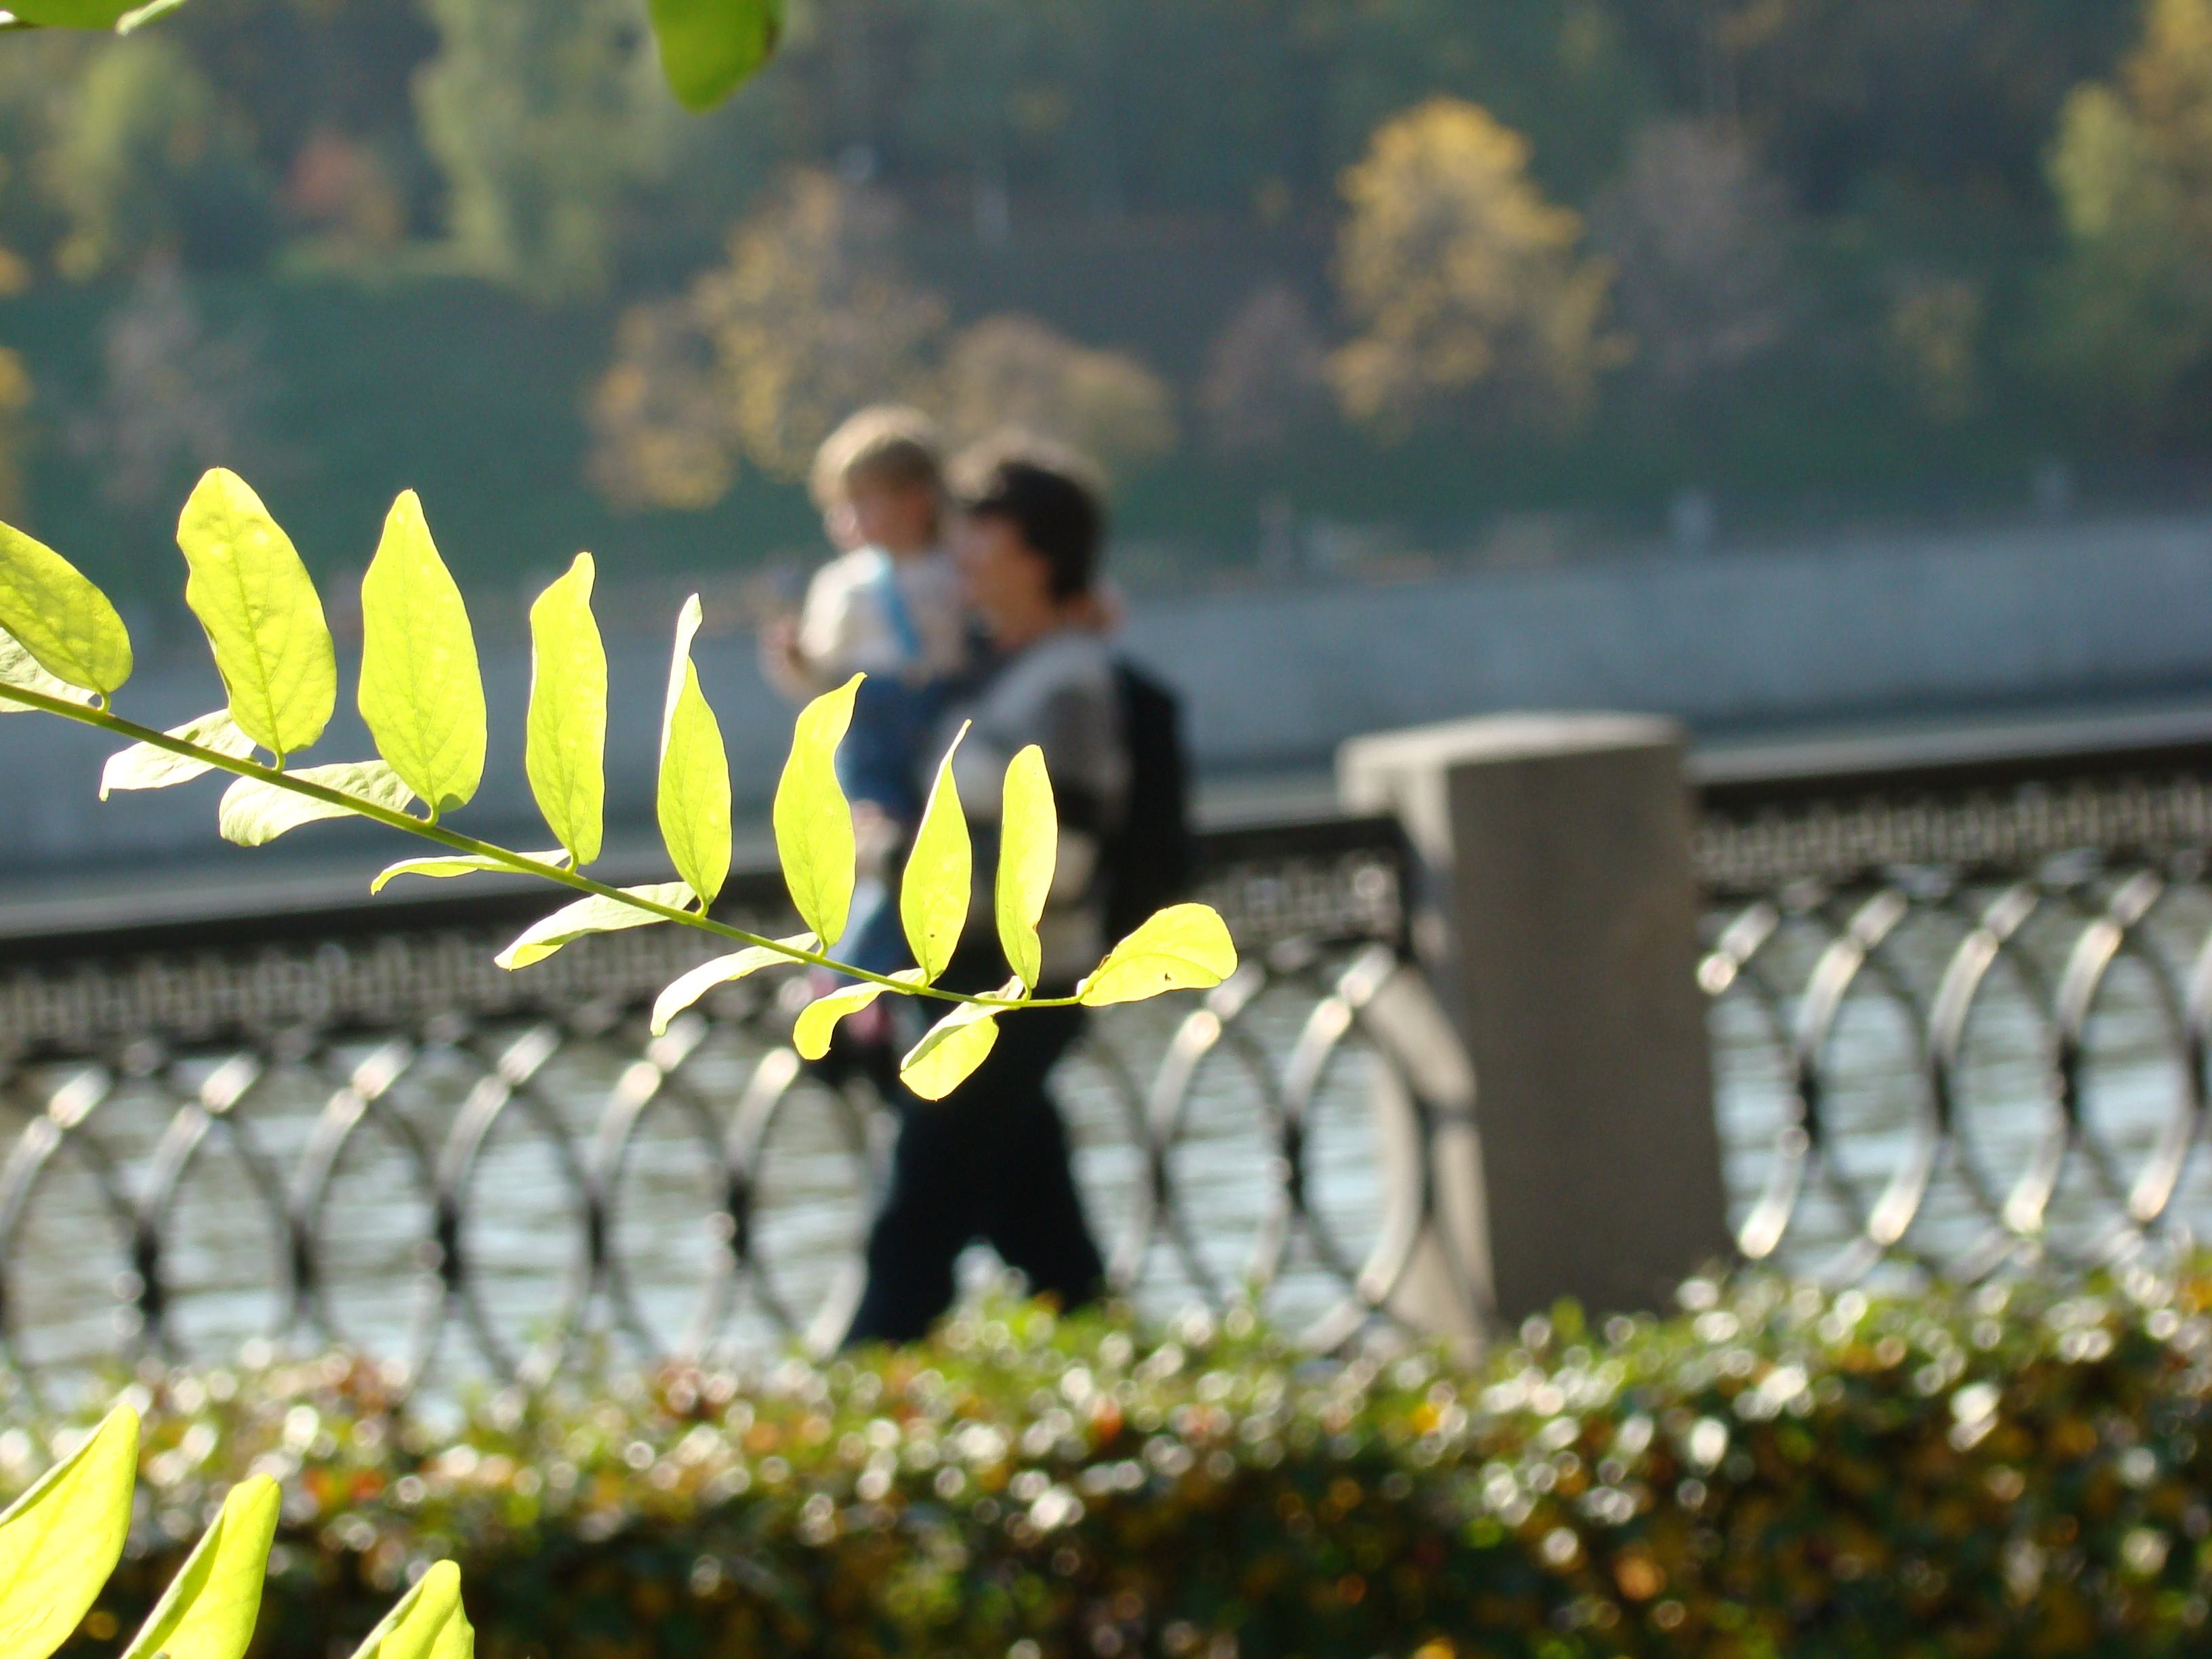
tree, nature, flower, spring, green, autumn, park, yellow, season, sony, moscow, russia, dsch9